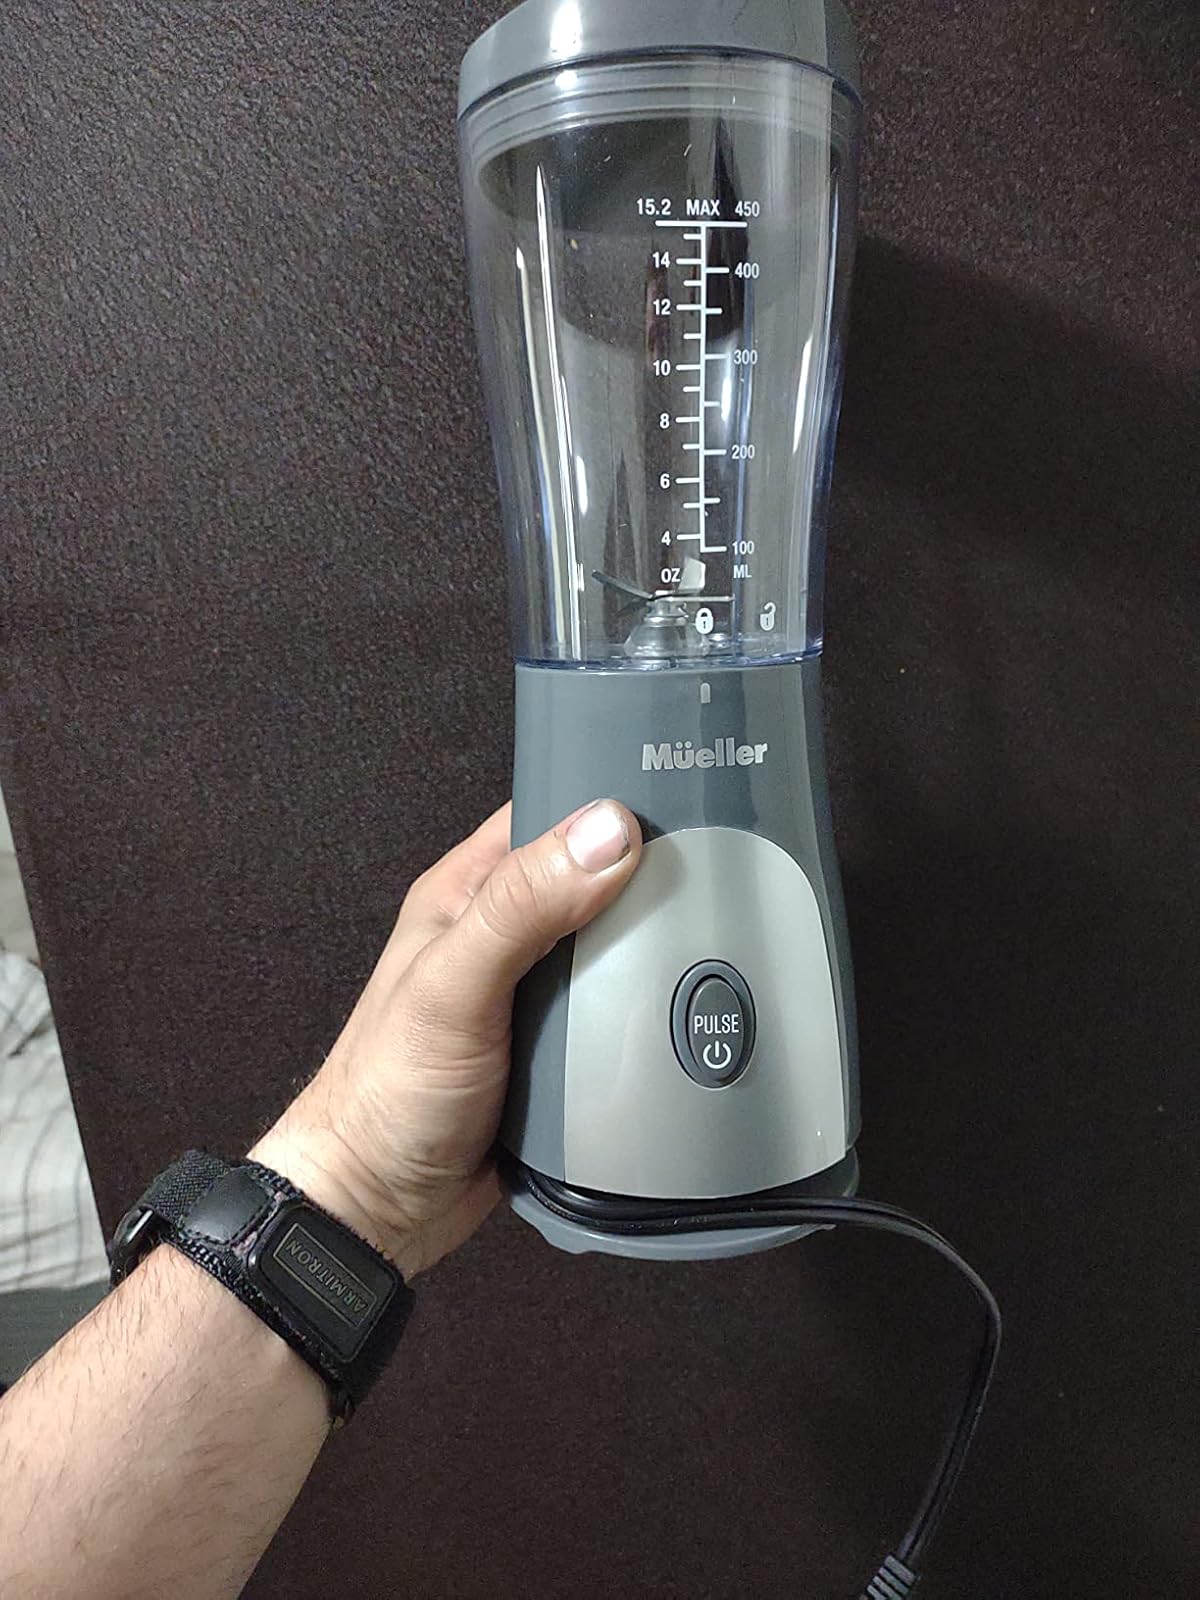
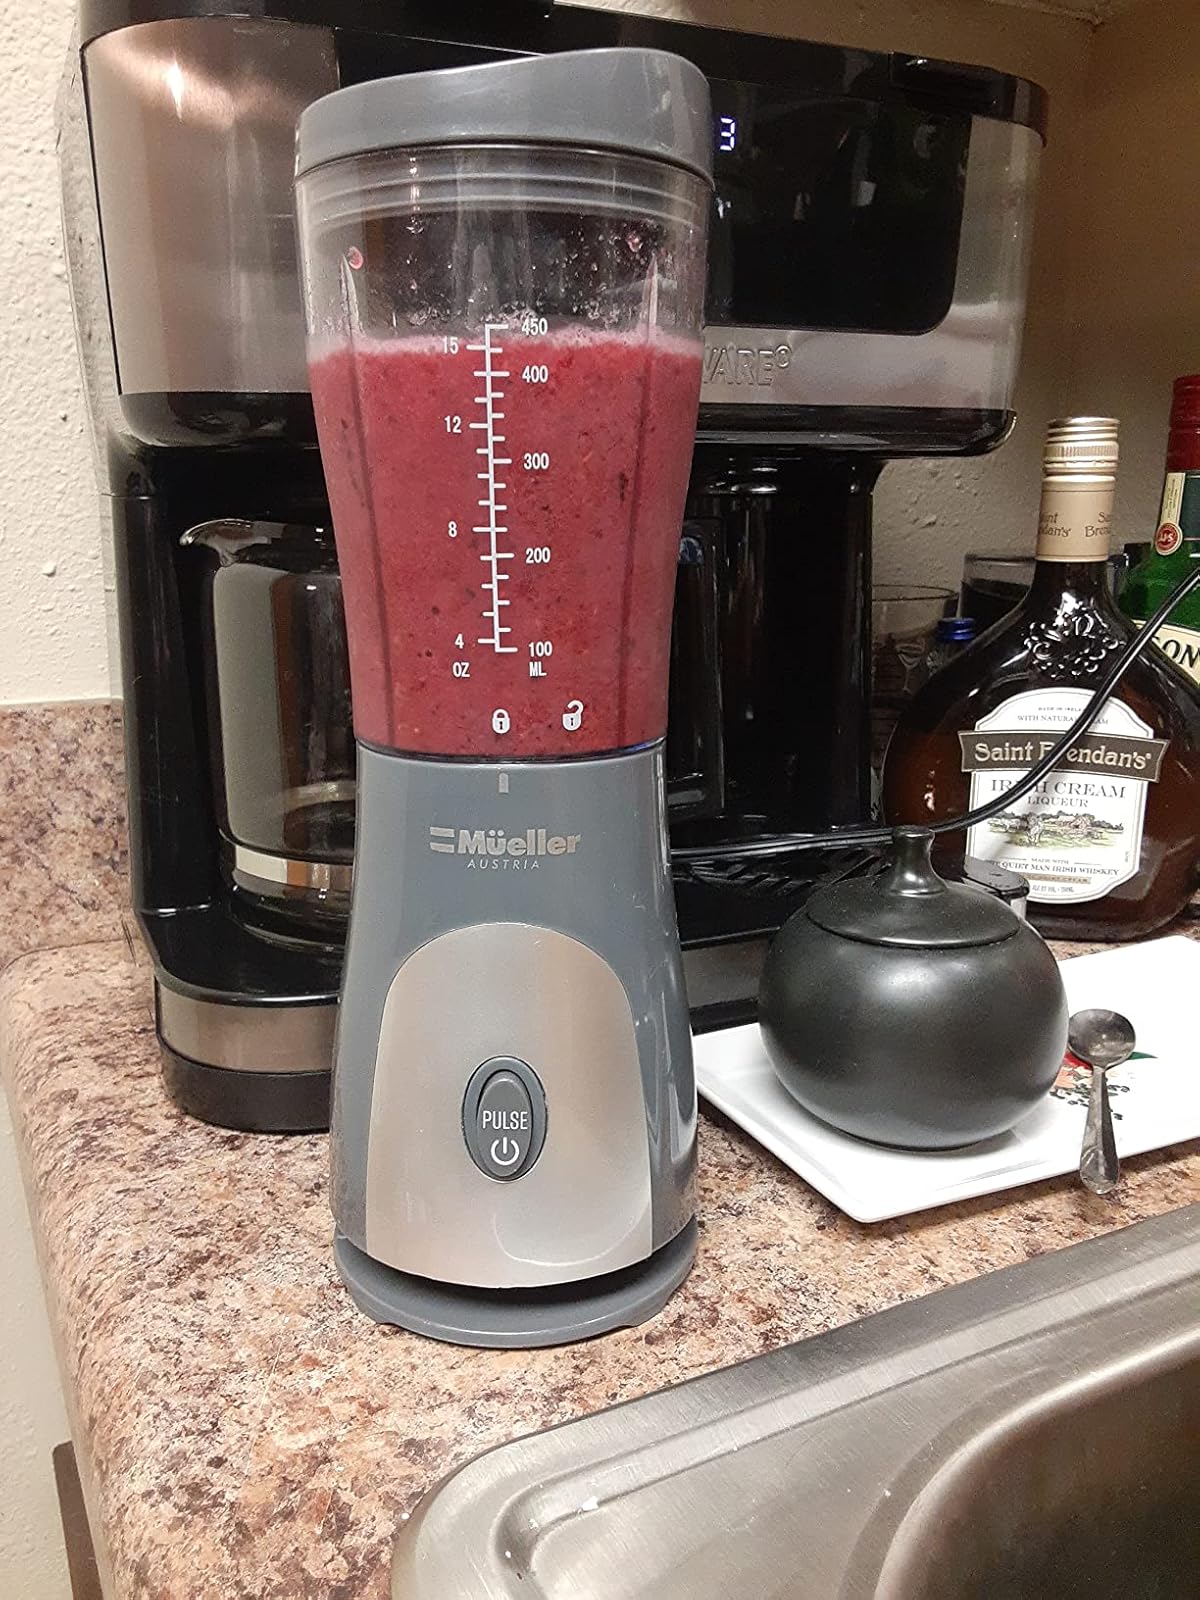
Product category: items_blender
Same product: yes